Aschbergschanze

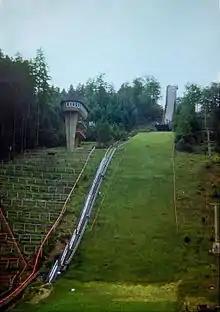

Große Aschbergschanze was a ski jumping large hill in Klingenthal, Germany.